Horst Mahler

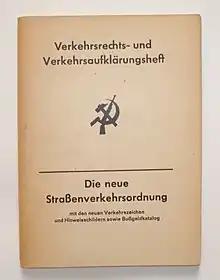
Early Red Army Faction manifesto by Mahler, featuring the RAF logo (1971). The title page is meant to resemble an East German traffic law manual.

In 1970, he became a founding member of the leftist group, the Red Army Faction (RAF). Having earlier befriended Gudrun Ensslin and Andreas Baader, Mahler helped plot to spring Baader from prison after his arrest that year. Once Baader escaped, the three, along with Ulrike Meinhof, committed a series of bank robberies in September 1970. The four fled to Jordan and trained in guerrilla tactics with the Popular Front for the Liberation of Palestine.